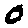
Label: 0